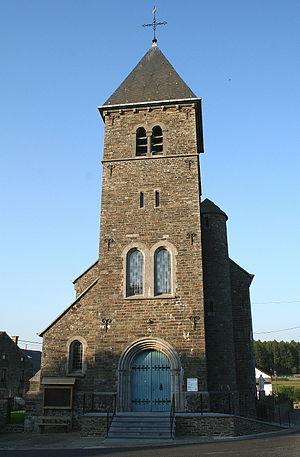
Naomé (Belgique), l’église Saint-Sébastien (1904-1906).